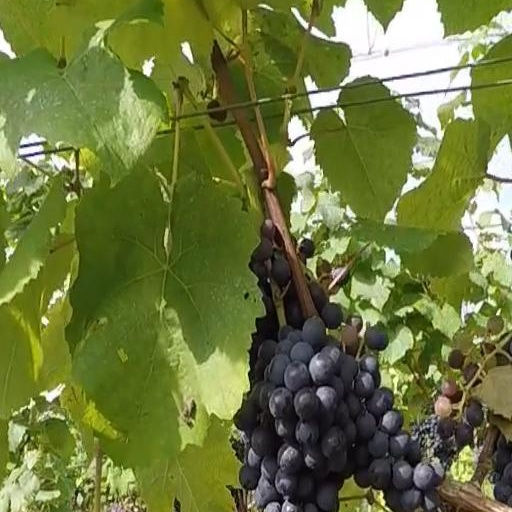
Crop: grape